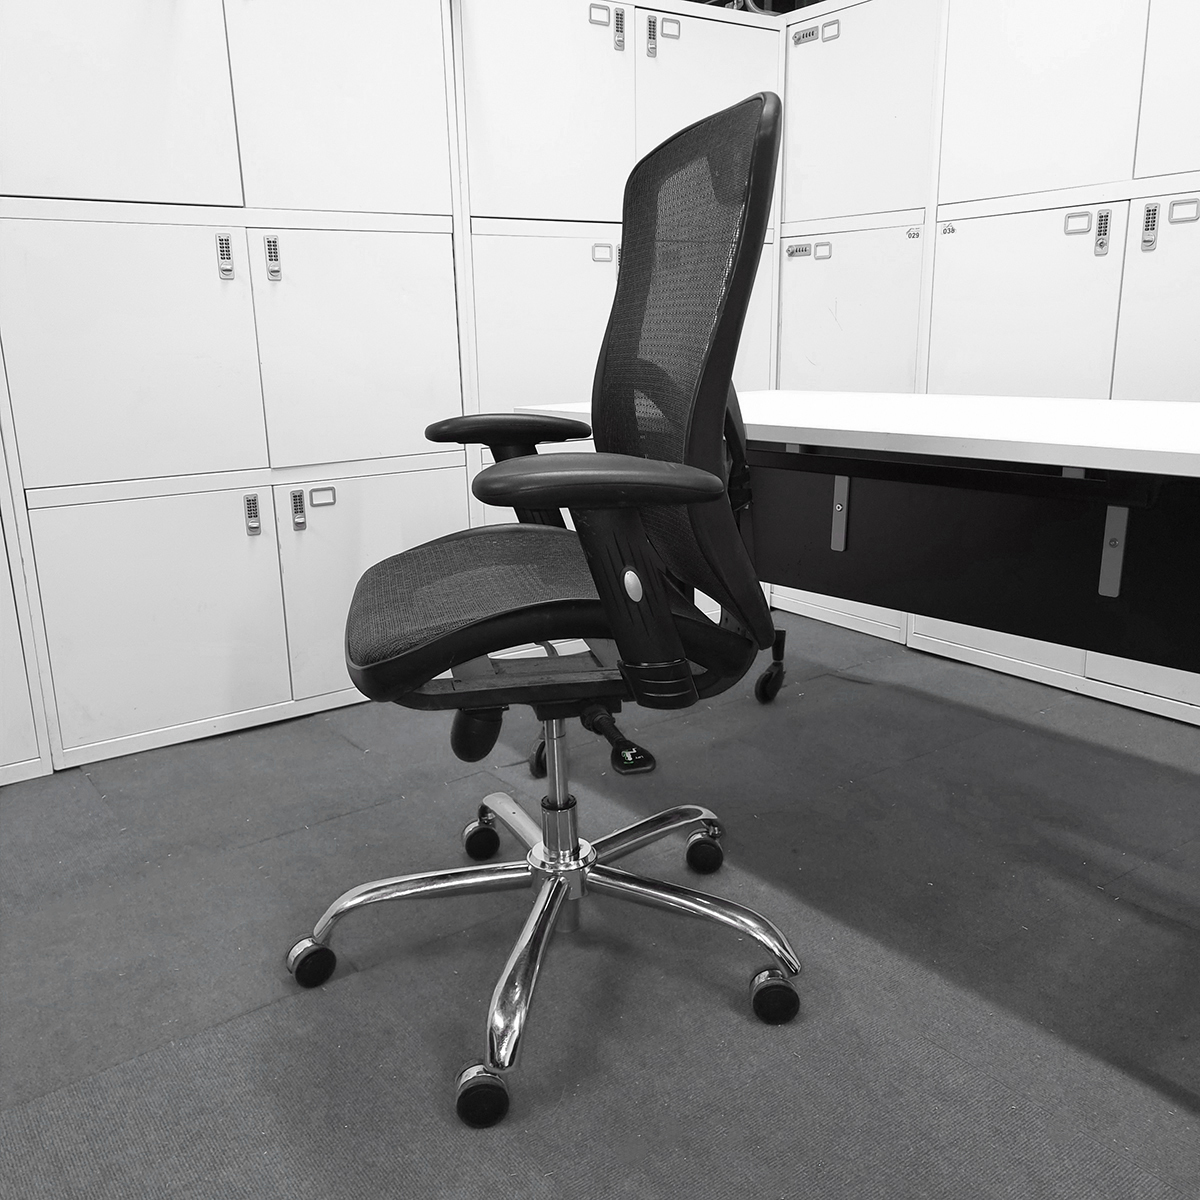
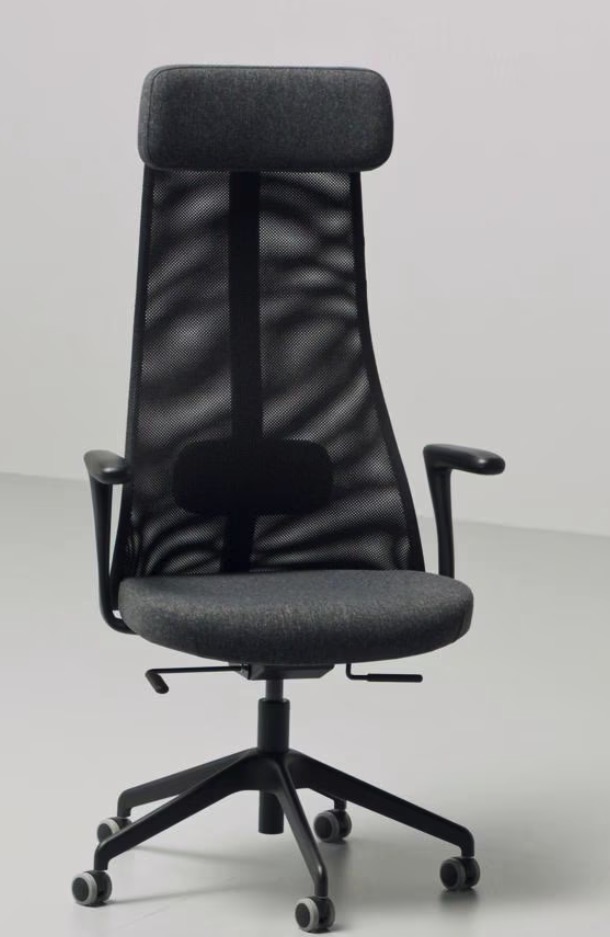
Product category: items_chair
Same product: no